Copenhagen–Ringsted Line

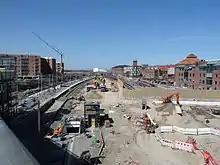
Ny Ellebjerg station: new platforms on the left

The Copenhagen–Ringsted Line will feature a new station at ; this facility is intended to be connected to the S-train line F and a future metro line. Another new station, , is now completed just south of the road Egedesvej. This facility is equipped with train platforms both east of (S-train) (in Ølsemagle Lyng or Ølsemagle Strand) and west of the motorway (close to the village Ølsemagle, further to the west), located near motorway exit 32 north of Køge. A pedestrian bridge formed as a tube over the motorway forms a connection between the platforms. Furthermore, an additional track is to be installed at Køge Station while Ringsted Station is to be renovated as well.